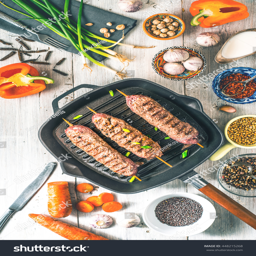
kebabs with seasoning and vegetable on the white wooden table .